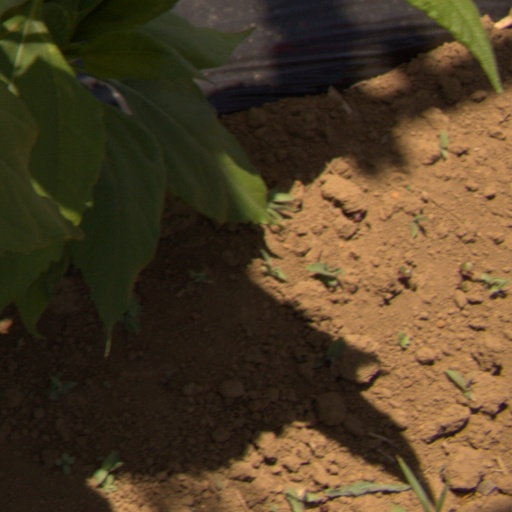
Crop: Jerusalem artichoke